Willamette National Forest

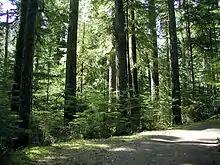
Old-growth forest in the Opal Creek Wilderness

The Sundry Civil Appropriations Act of June 1897 (an organic act) appropriated funds for management of the national forest reserves and mandated management goals. Those management goals included: "…securing favorable conditions of water flows, and to furnish a continuous supply of timber for the use and necessities of the citizens of the United States", protection of the forests from destruction by fire and depredations, and development of mineral resources, among other provisions. The Organic Act led to establishment of forest reserve boundaries, forest supervisors, and forest ranger patrol districts. Addie Morris and Cy Bingham were noteworthy early rangers in areas that would become the Willamette National Forest.